Robert Stewart (Australian politician)

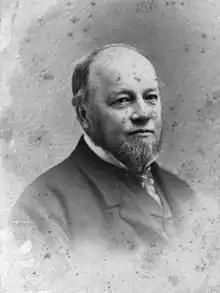

Robert Muter Stewart, J. P., (17 December 1831 – 17 September 1908) was a member of the Queensland Legislative Assembly, and acted as Colonial Secretary in the George Thorn and John Douglas Ministries from June 1876 to March 1877.